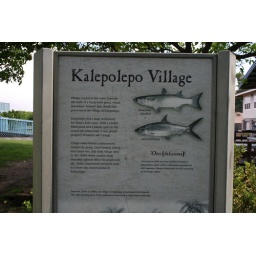
A sign at the beach near the fish pond.